2019 World Figure Skating Championships

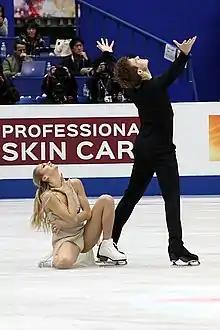
Victoria Sinitsina and Nikita Katsalapov at the conclusion of their silver medal-winning free skate

Papadakis and Cizeron maintained their lead from the Rhythm Dance winning their fourth World Title in five years by finishing eleven points higher overall than silver medallists Sinitsina and Katsalapov, with the French team's only loss being to Tessa Virtue & Scott Moir in 2017. Cizeron was happy with their performance, while Papadakis reflected at the last time the world championships were in Saitama, "we were exactly here five years ago for the worlds in Saitama and it's funny to remember the whole experience we came in this five years, where we were at the time and where we are now". Katsalapov achieved his first major ISU Championship medal since his bronze medal at the Sochi Olympics with previous partner Elena Ilinykh, while it was current partner Sinitsina first overall. Sinitsina and Katsalapov were also the first Russian Ice Dance team to finish on the worlds podium since Ekaterina Bobrova & Dmitri Soloviev in 2013. Hubbell and Donohue took the bronze ahead of Stepanova and Bukin, making it the fifth consecutive year of an American Ice Dance team finishing on the podium. Hubbell explained how their partnership had improved throughout the year and the risk to change their program choreography weeks before the world championship, "to be able to skate an emotionally strong performance as well as a technically strong performance, it's what every athlete wants." Despite receiving a standing ovation from the crowd, Stepanova and Bukin's technical content was not enough to push them into the top three, missing by two points. Weaver and Poje completed the top five, despite missing the first half of the season, performing a tribute program to late skater Denis Ten.